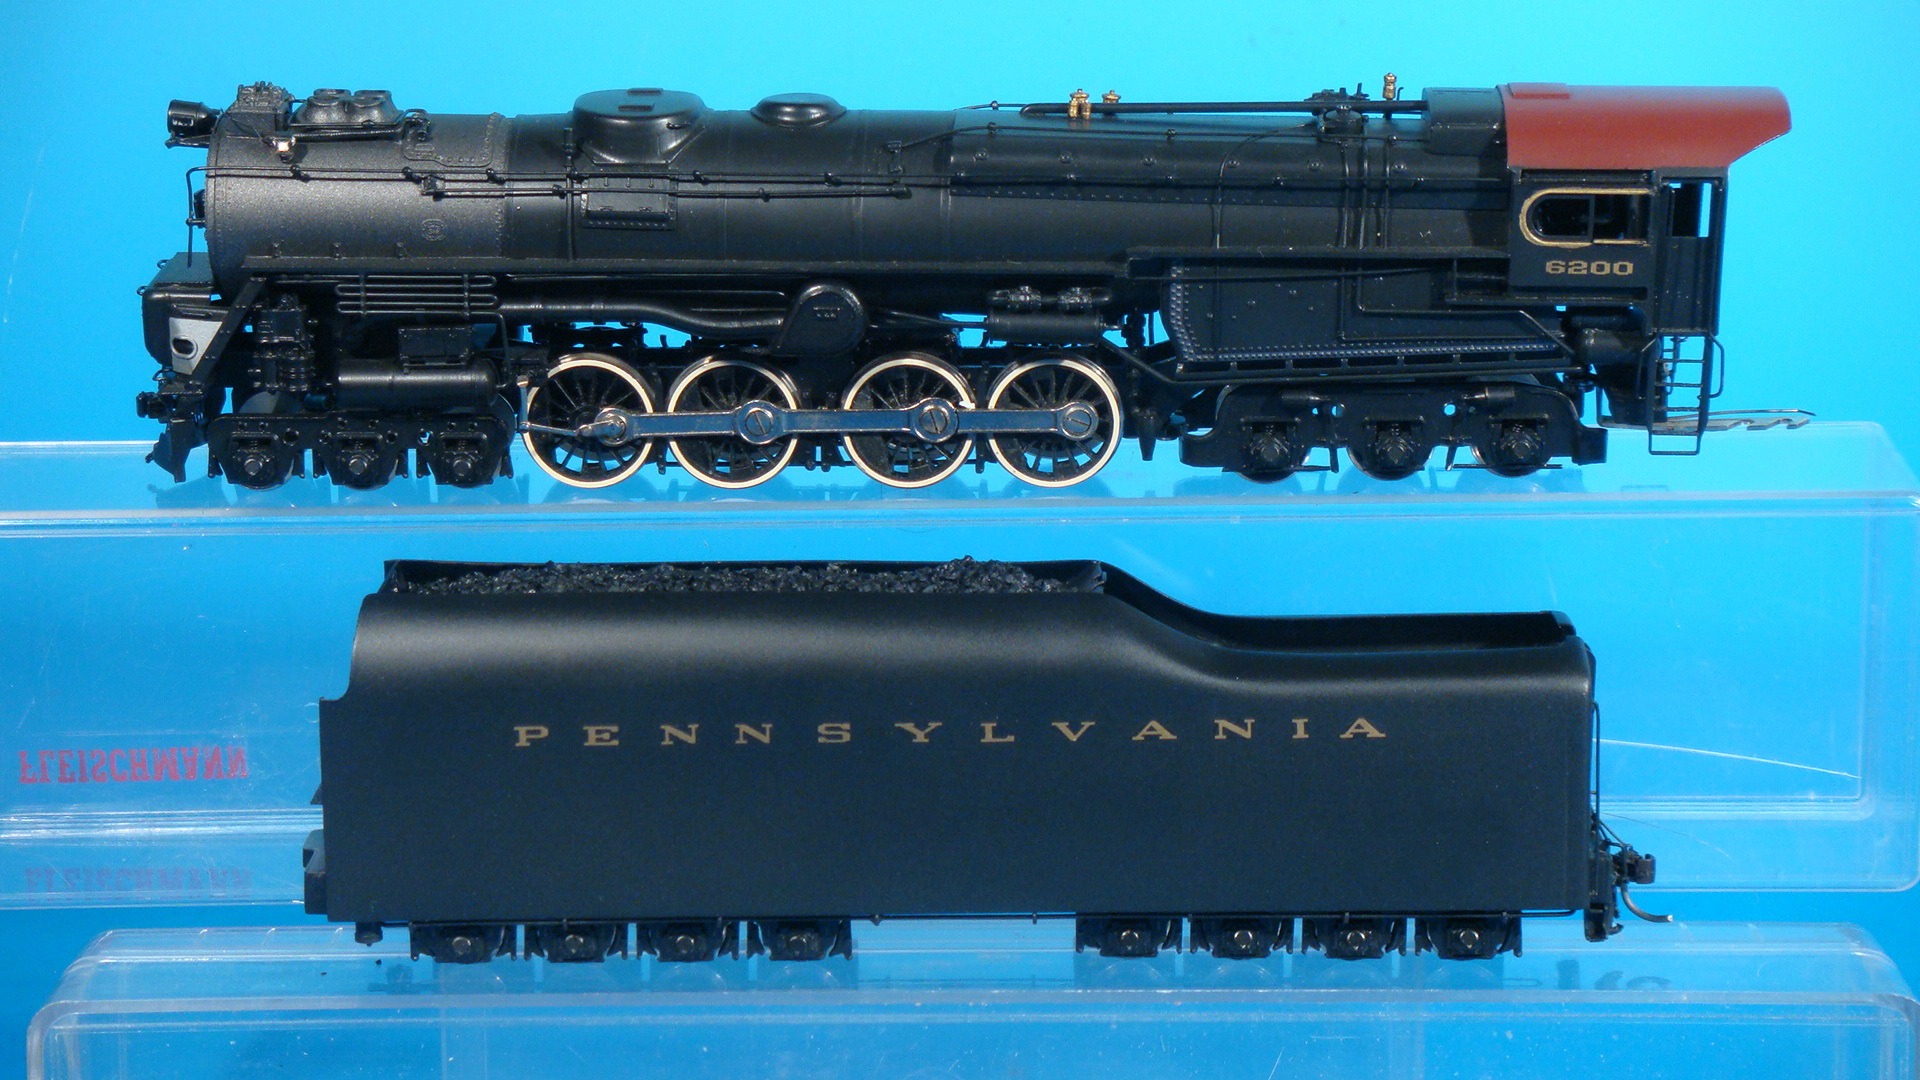
train, transport, vehicle, bumper, american, locomotive, engine, steam locomotive, model railway, pensylvania, automotive exterior, rolling stock, automotive engine part, railroad car, passenger car